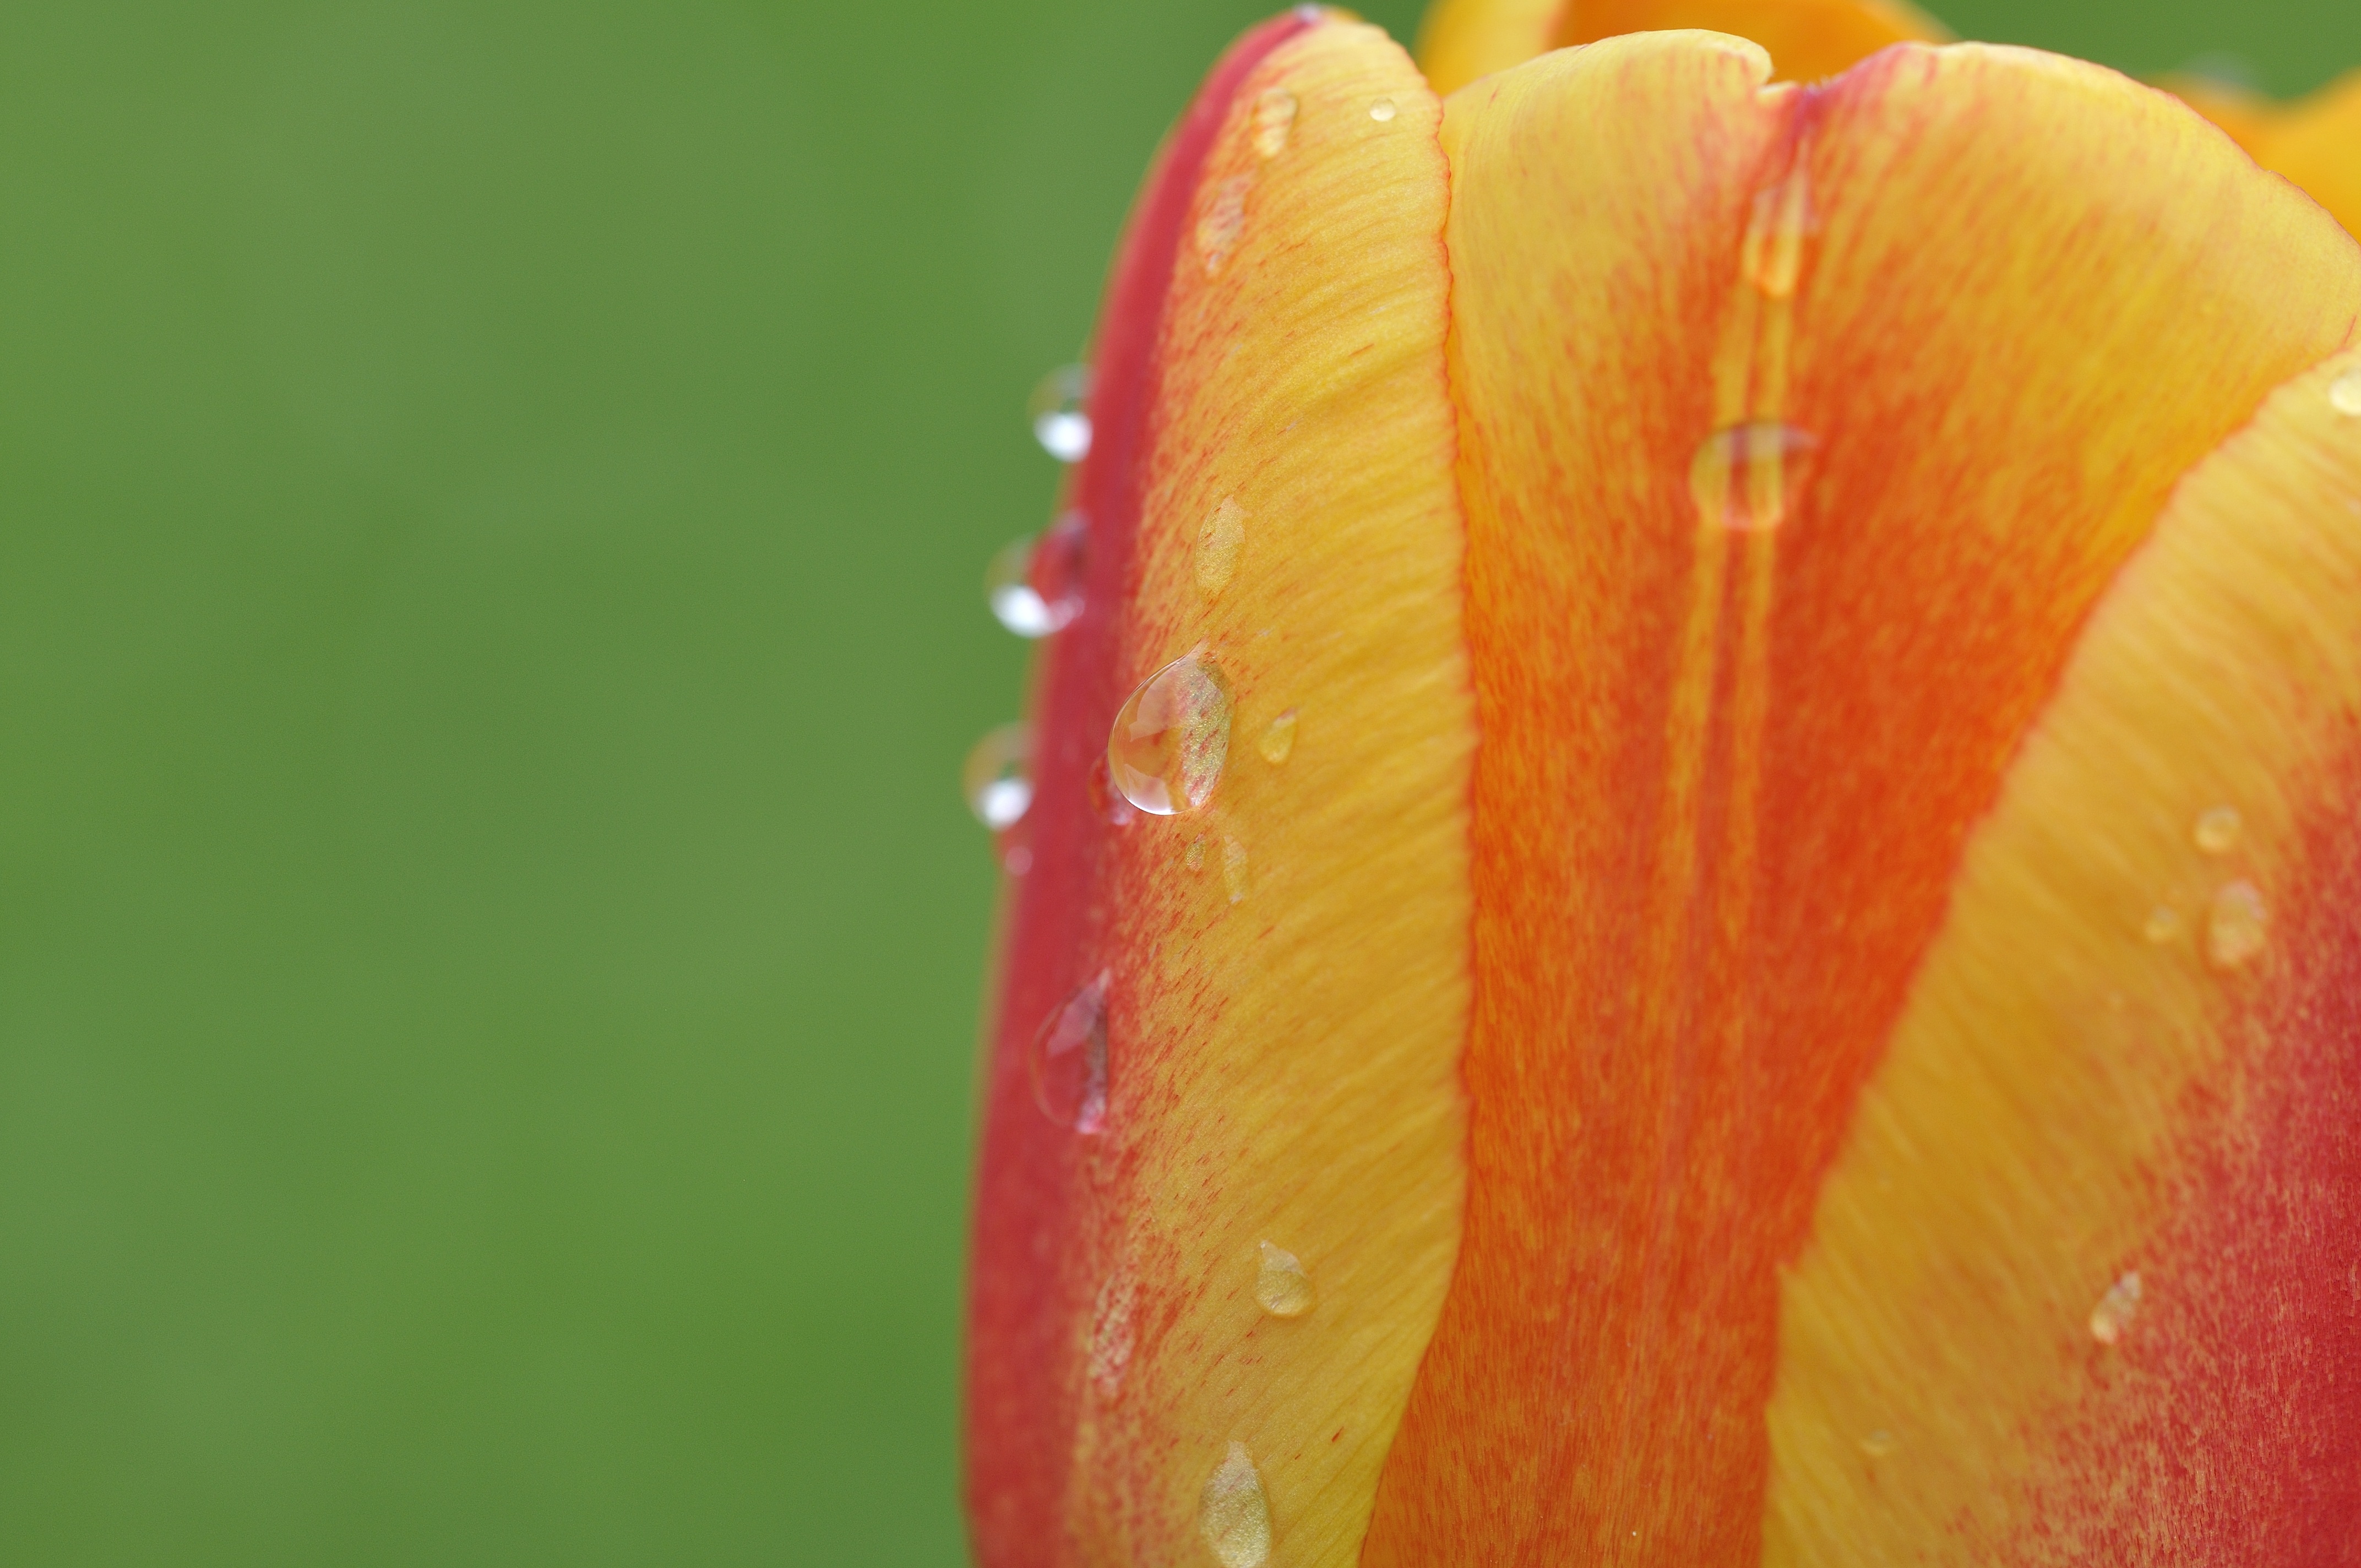
blossom, plant, photography, leaf, flower, petal, bloom, raindrop, tulip, red, yellow, close, flora, close up, bud, drop of water, macro photography, flowering plant, red yellow, plant stem, land plant